Edward Miall

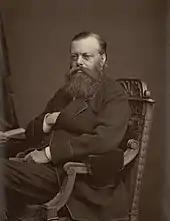

Edward Miall (8 May 1809 – 30 April 1881) was an English journalist, apostle of disestablishment, founder of the Liberation Society (Society for the Liberation of the Church from State Patronage and Control), and Liberal Party politician. He founded and edited the weekly newspaper "The Nonconformist".